Thiruchitrambalam

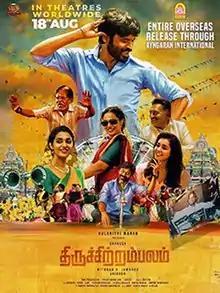
Theatrical release posters

Thiruchitrambalam is a 2022 Indian Tamil-language romantic comedy drama film written and directed by Mithran R. Jawahar and produced by Sun Pictures. The film stars Dhanush in the title role with Nithya Menen, Bharathiraja, Prakash Raj, Raashii Khanna and Priya Bhavani Shankar in pivotal roles. In the film, Thiruchitrambalam is a delivery man who lives with his father and grandfather blames the former for the loss of his mother and sister and is not on good terms with the latter. Meanwhile, his love life is not so successful.